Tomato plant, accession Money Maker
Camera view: vertical (180 deg); turntable rotation: 150 degrees
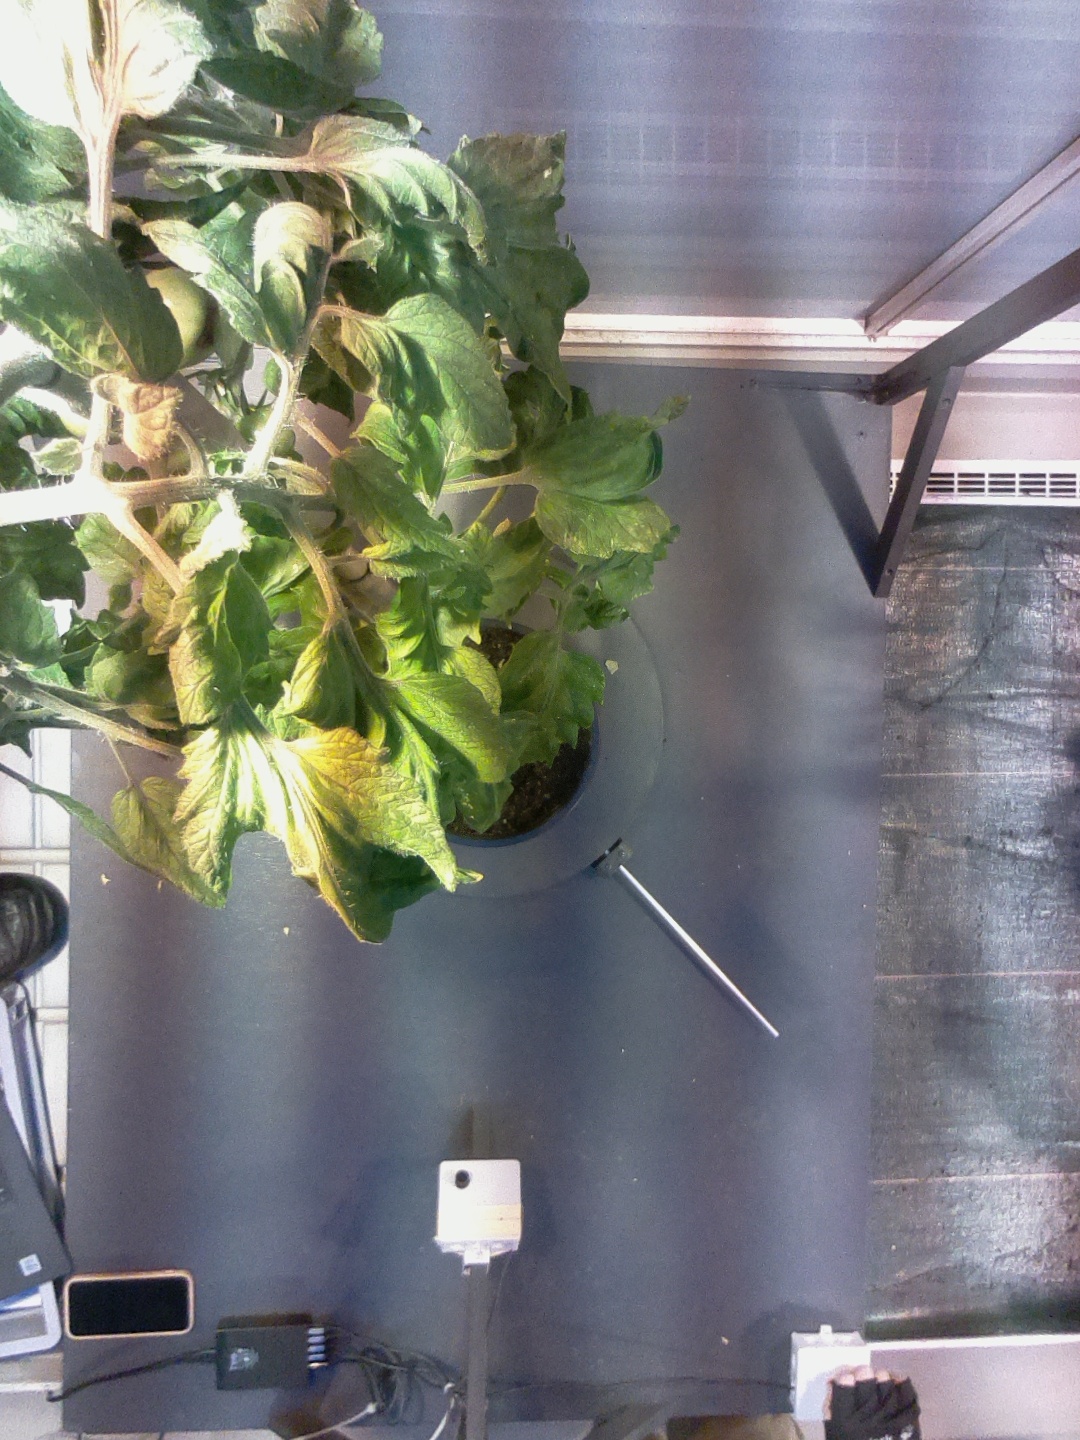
BBCH growth stage 76: 60%-70% of final fruit size